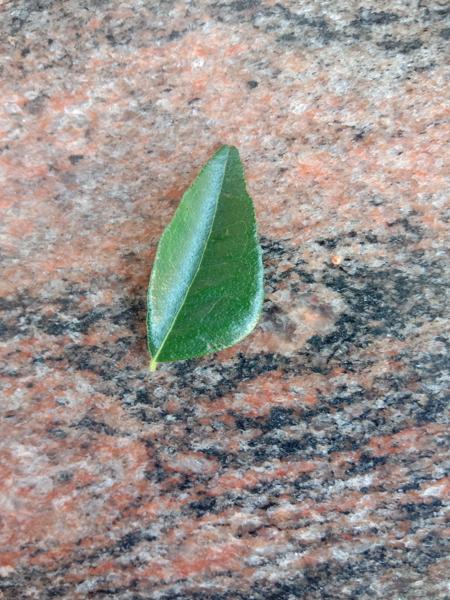
Plant: Curry